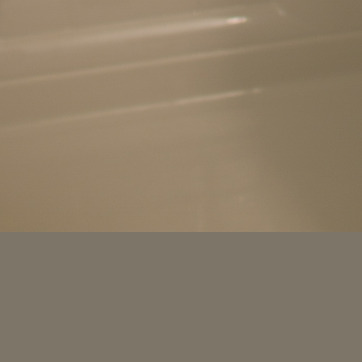
Material: ceramic